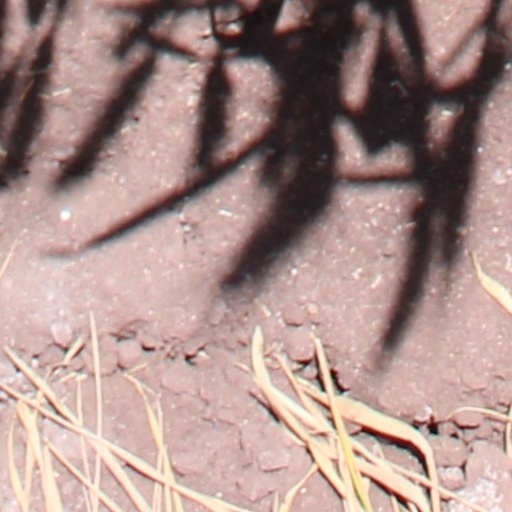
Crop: wheat